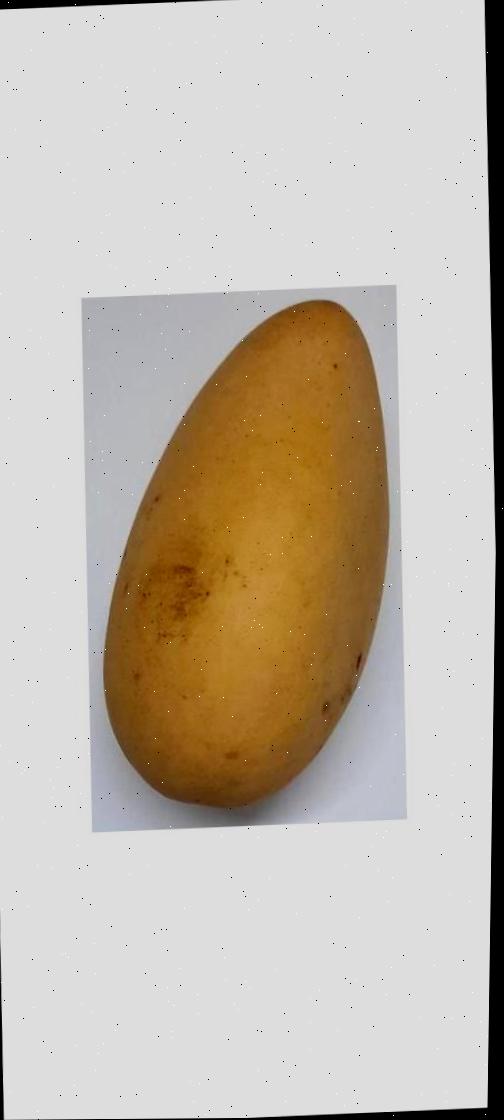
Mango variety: Katimon